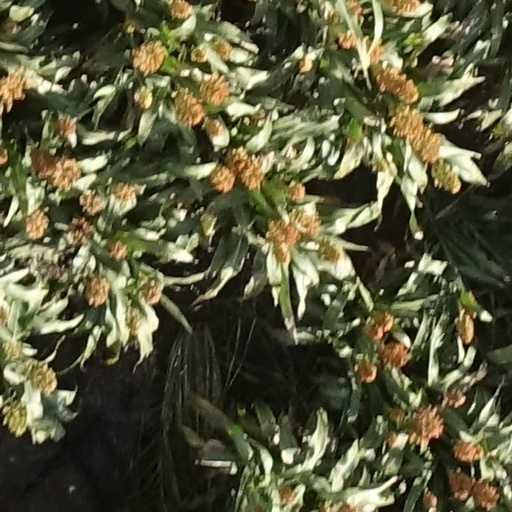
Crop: sorghum